Sainte-Irène

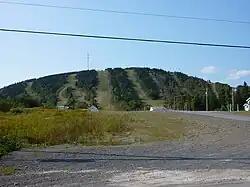
Val-d'Irène regional park in September 2009

In the 2021 Census of Population conducted by Statistics Canada, Sainte-Irène had a population of living in of its total private dwellings, a change of from its 2016 population of . With a land area of , it had a population density of in 2021.